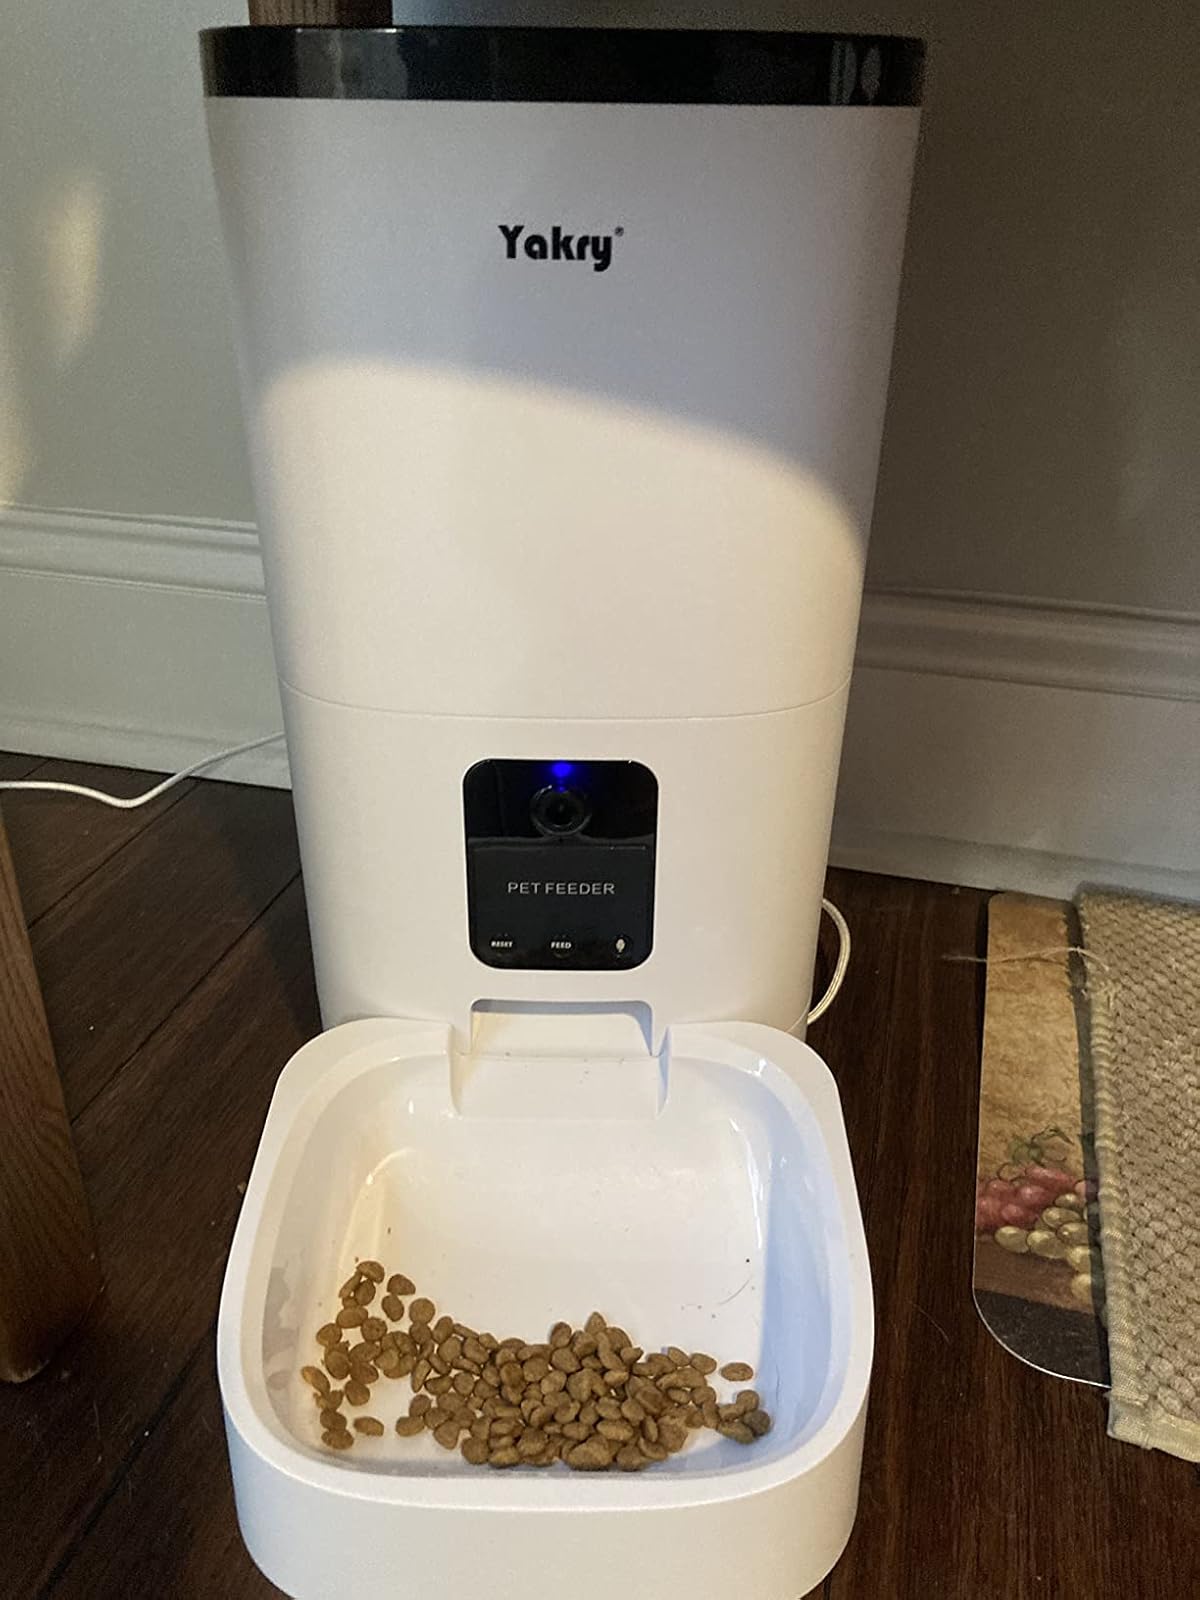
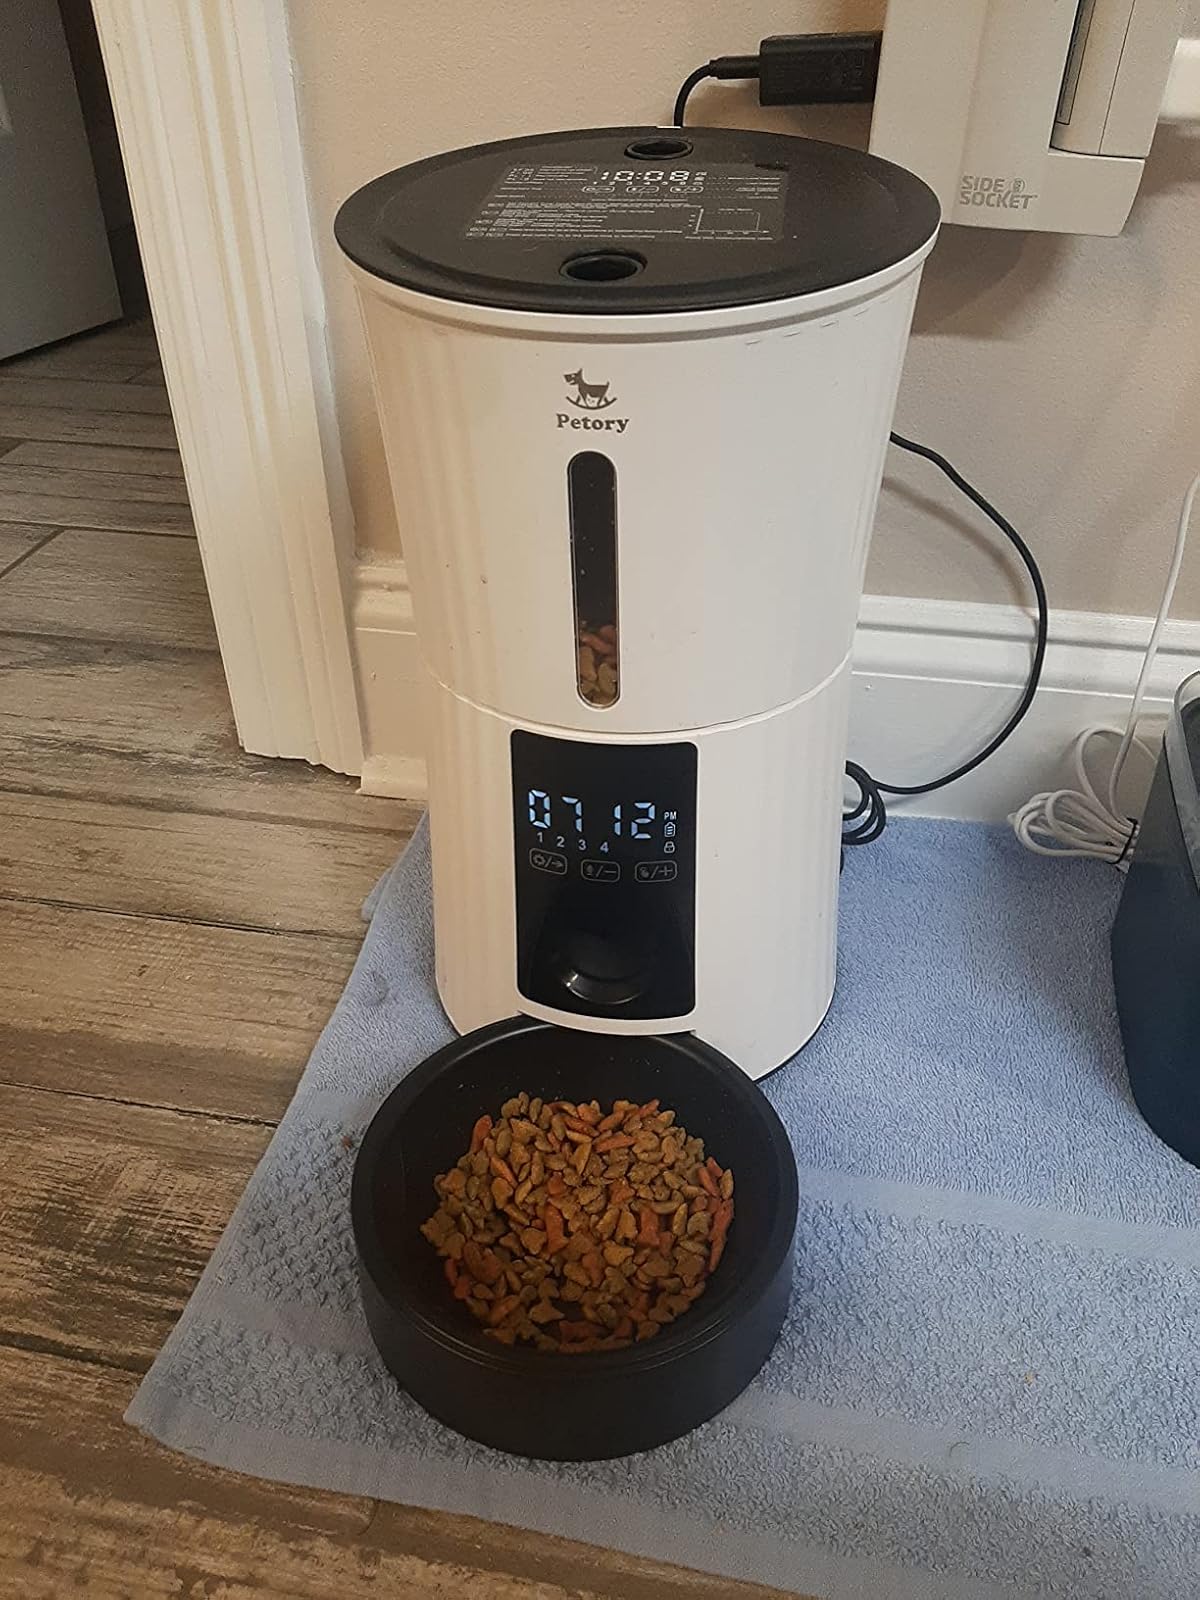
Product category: items_feeder
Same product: no